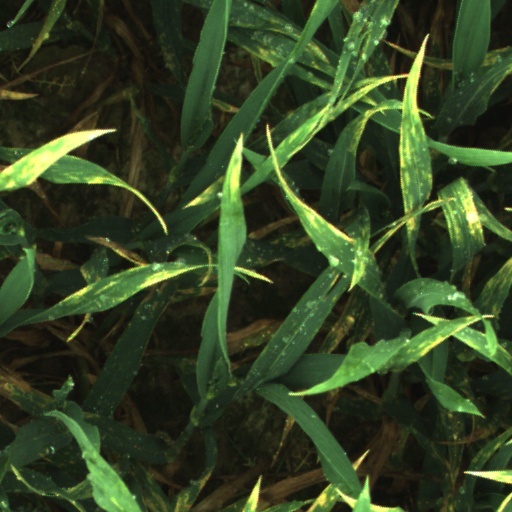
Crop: wheat